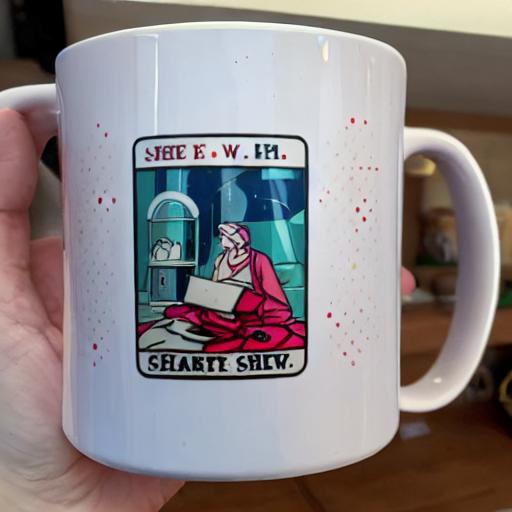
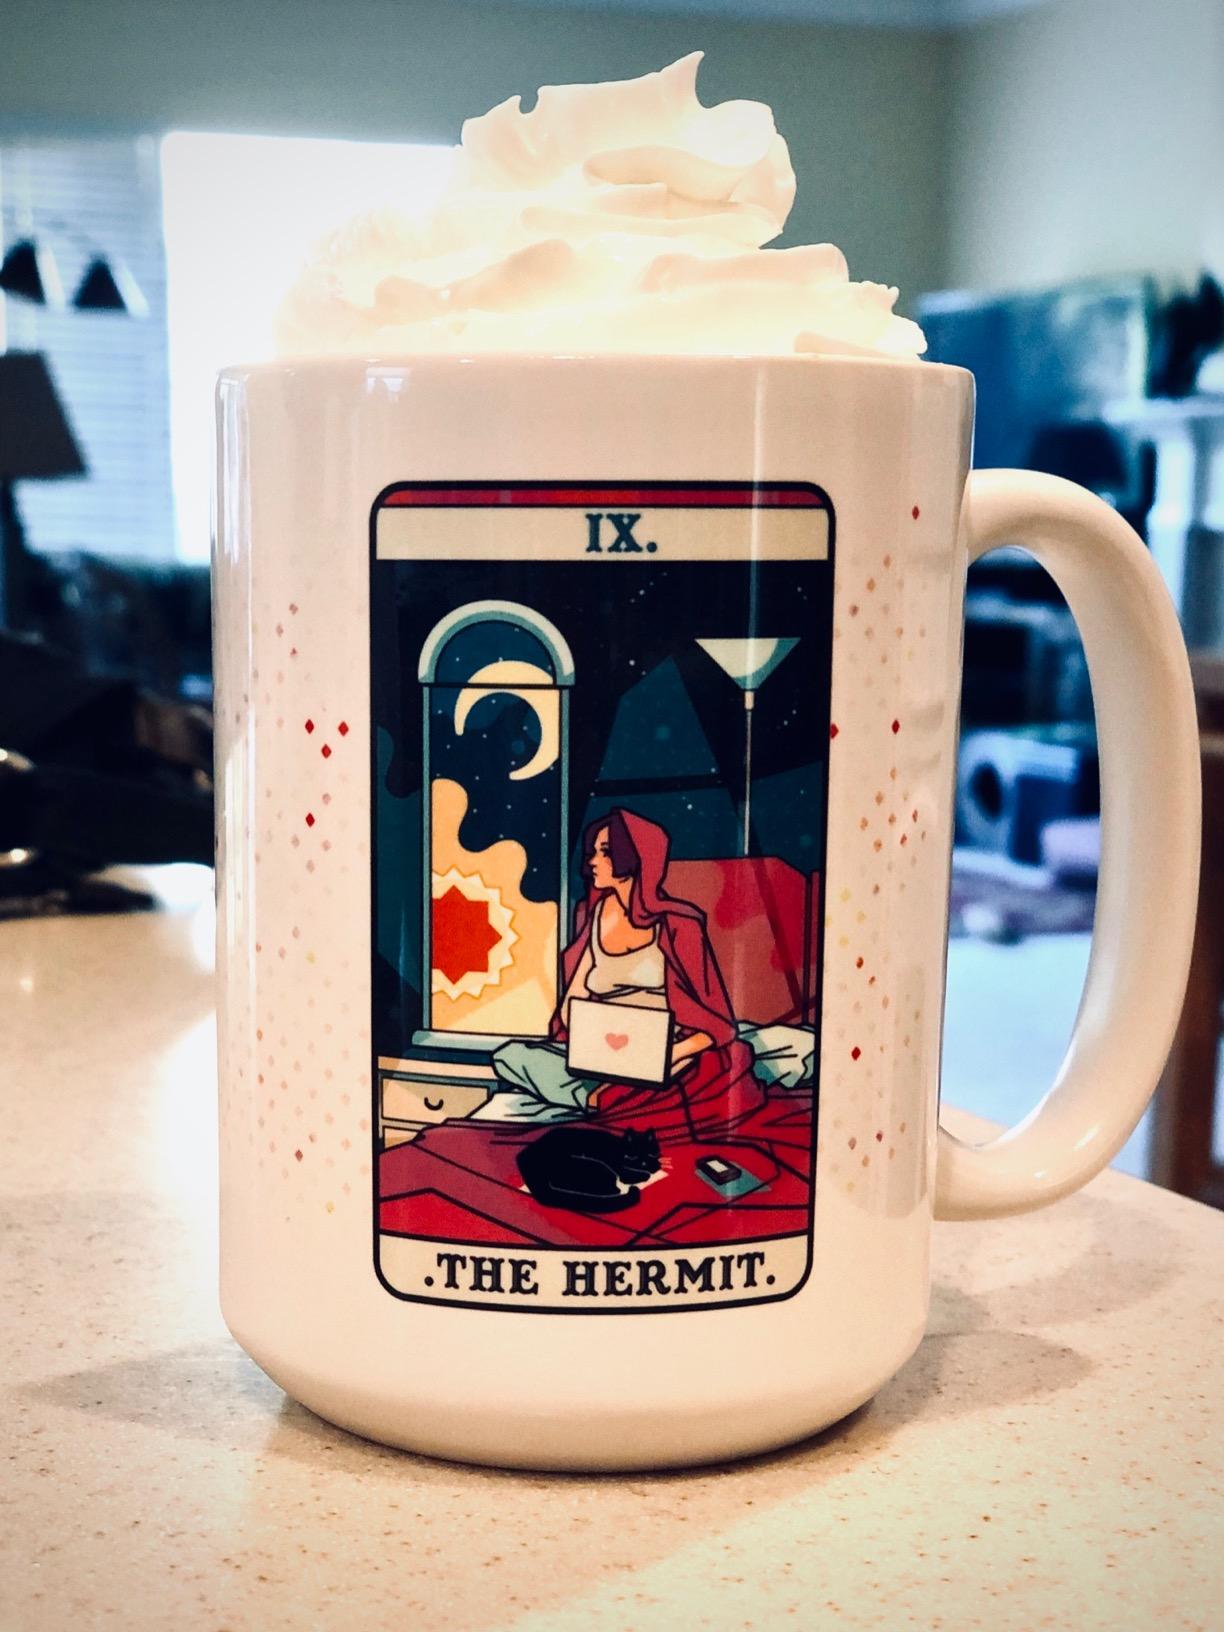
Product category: items_mug
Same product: no